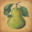
Label: pear